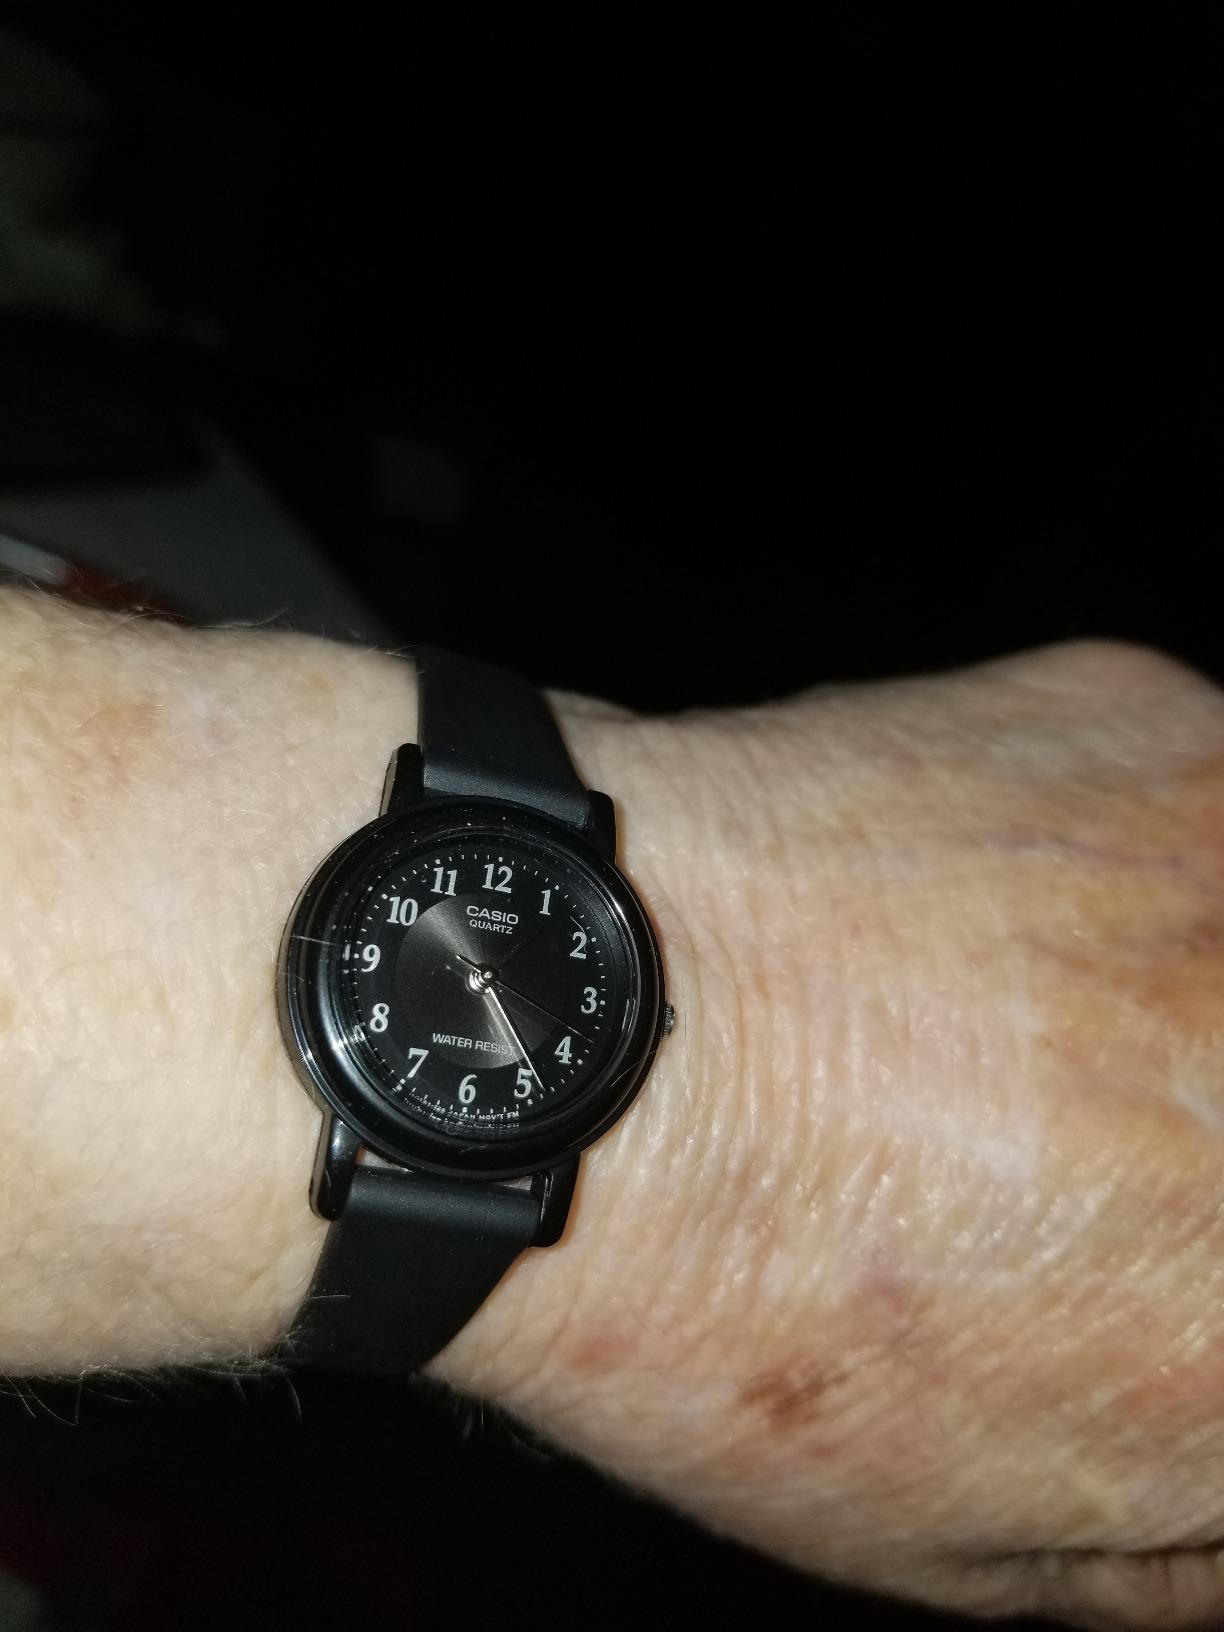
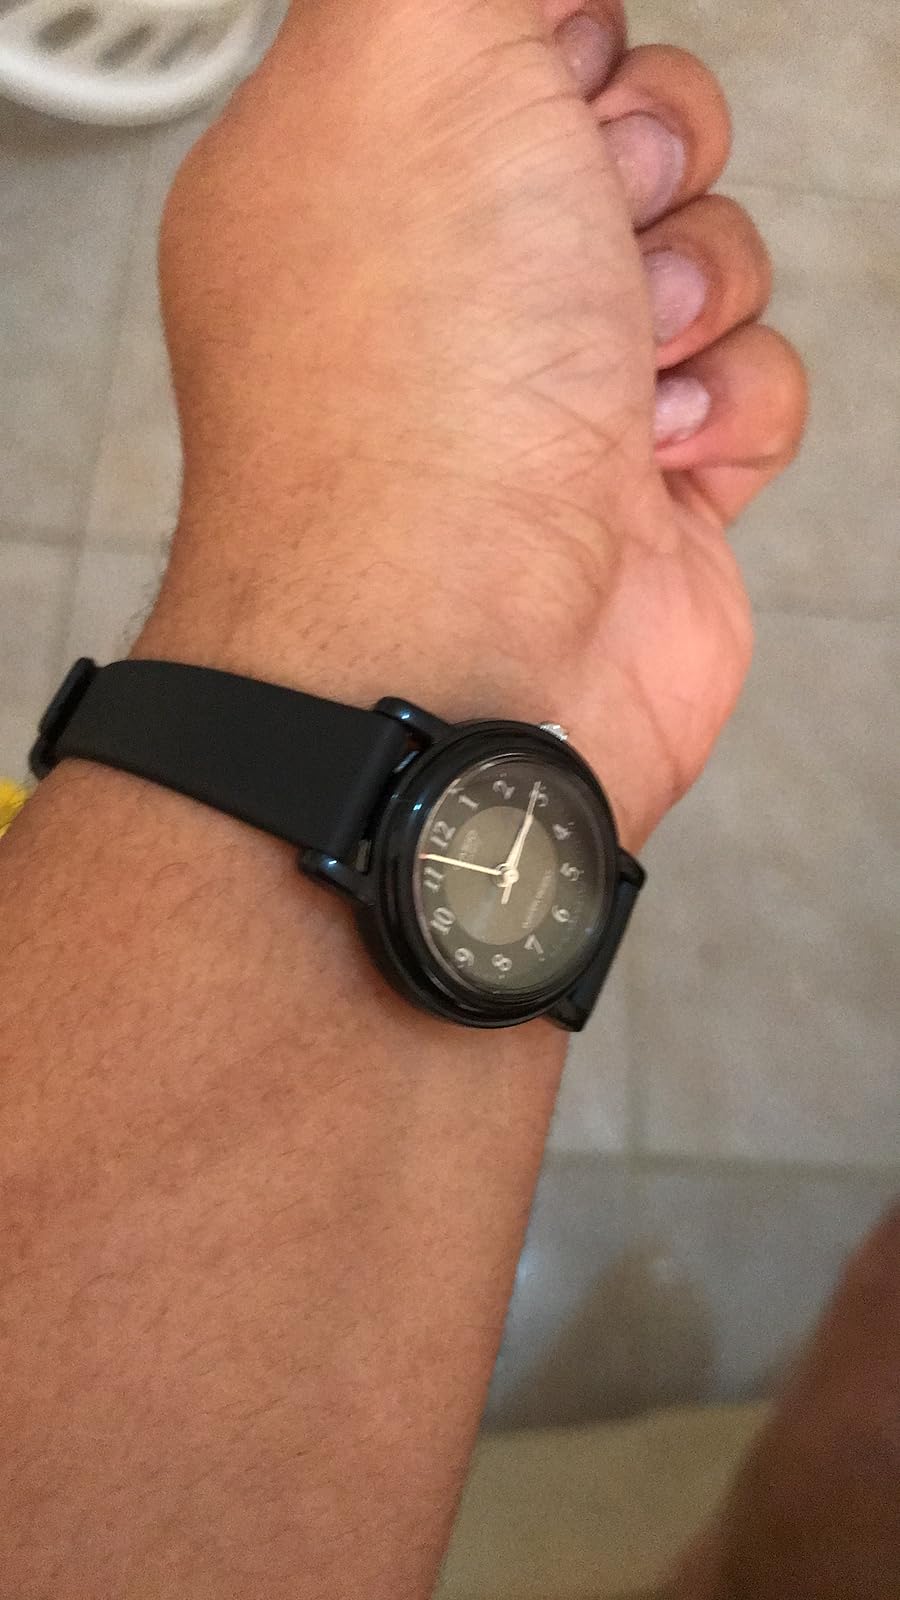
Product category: accessories_watch
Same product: yes